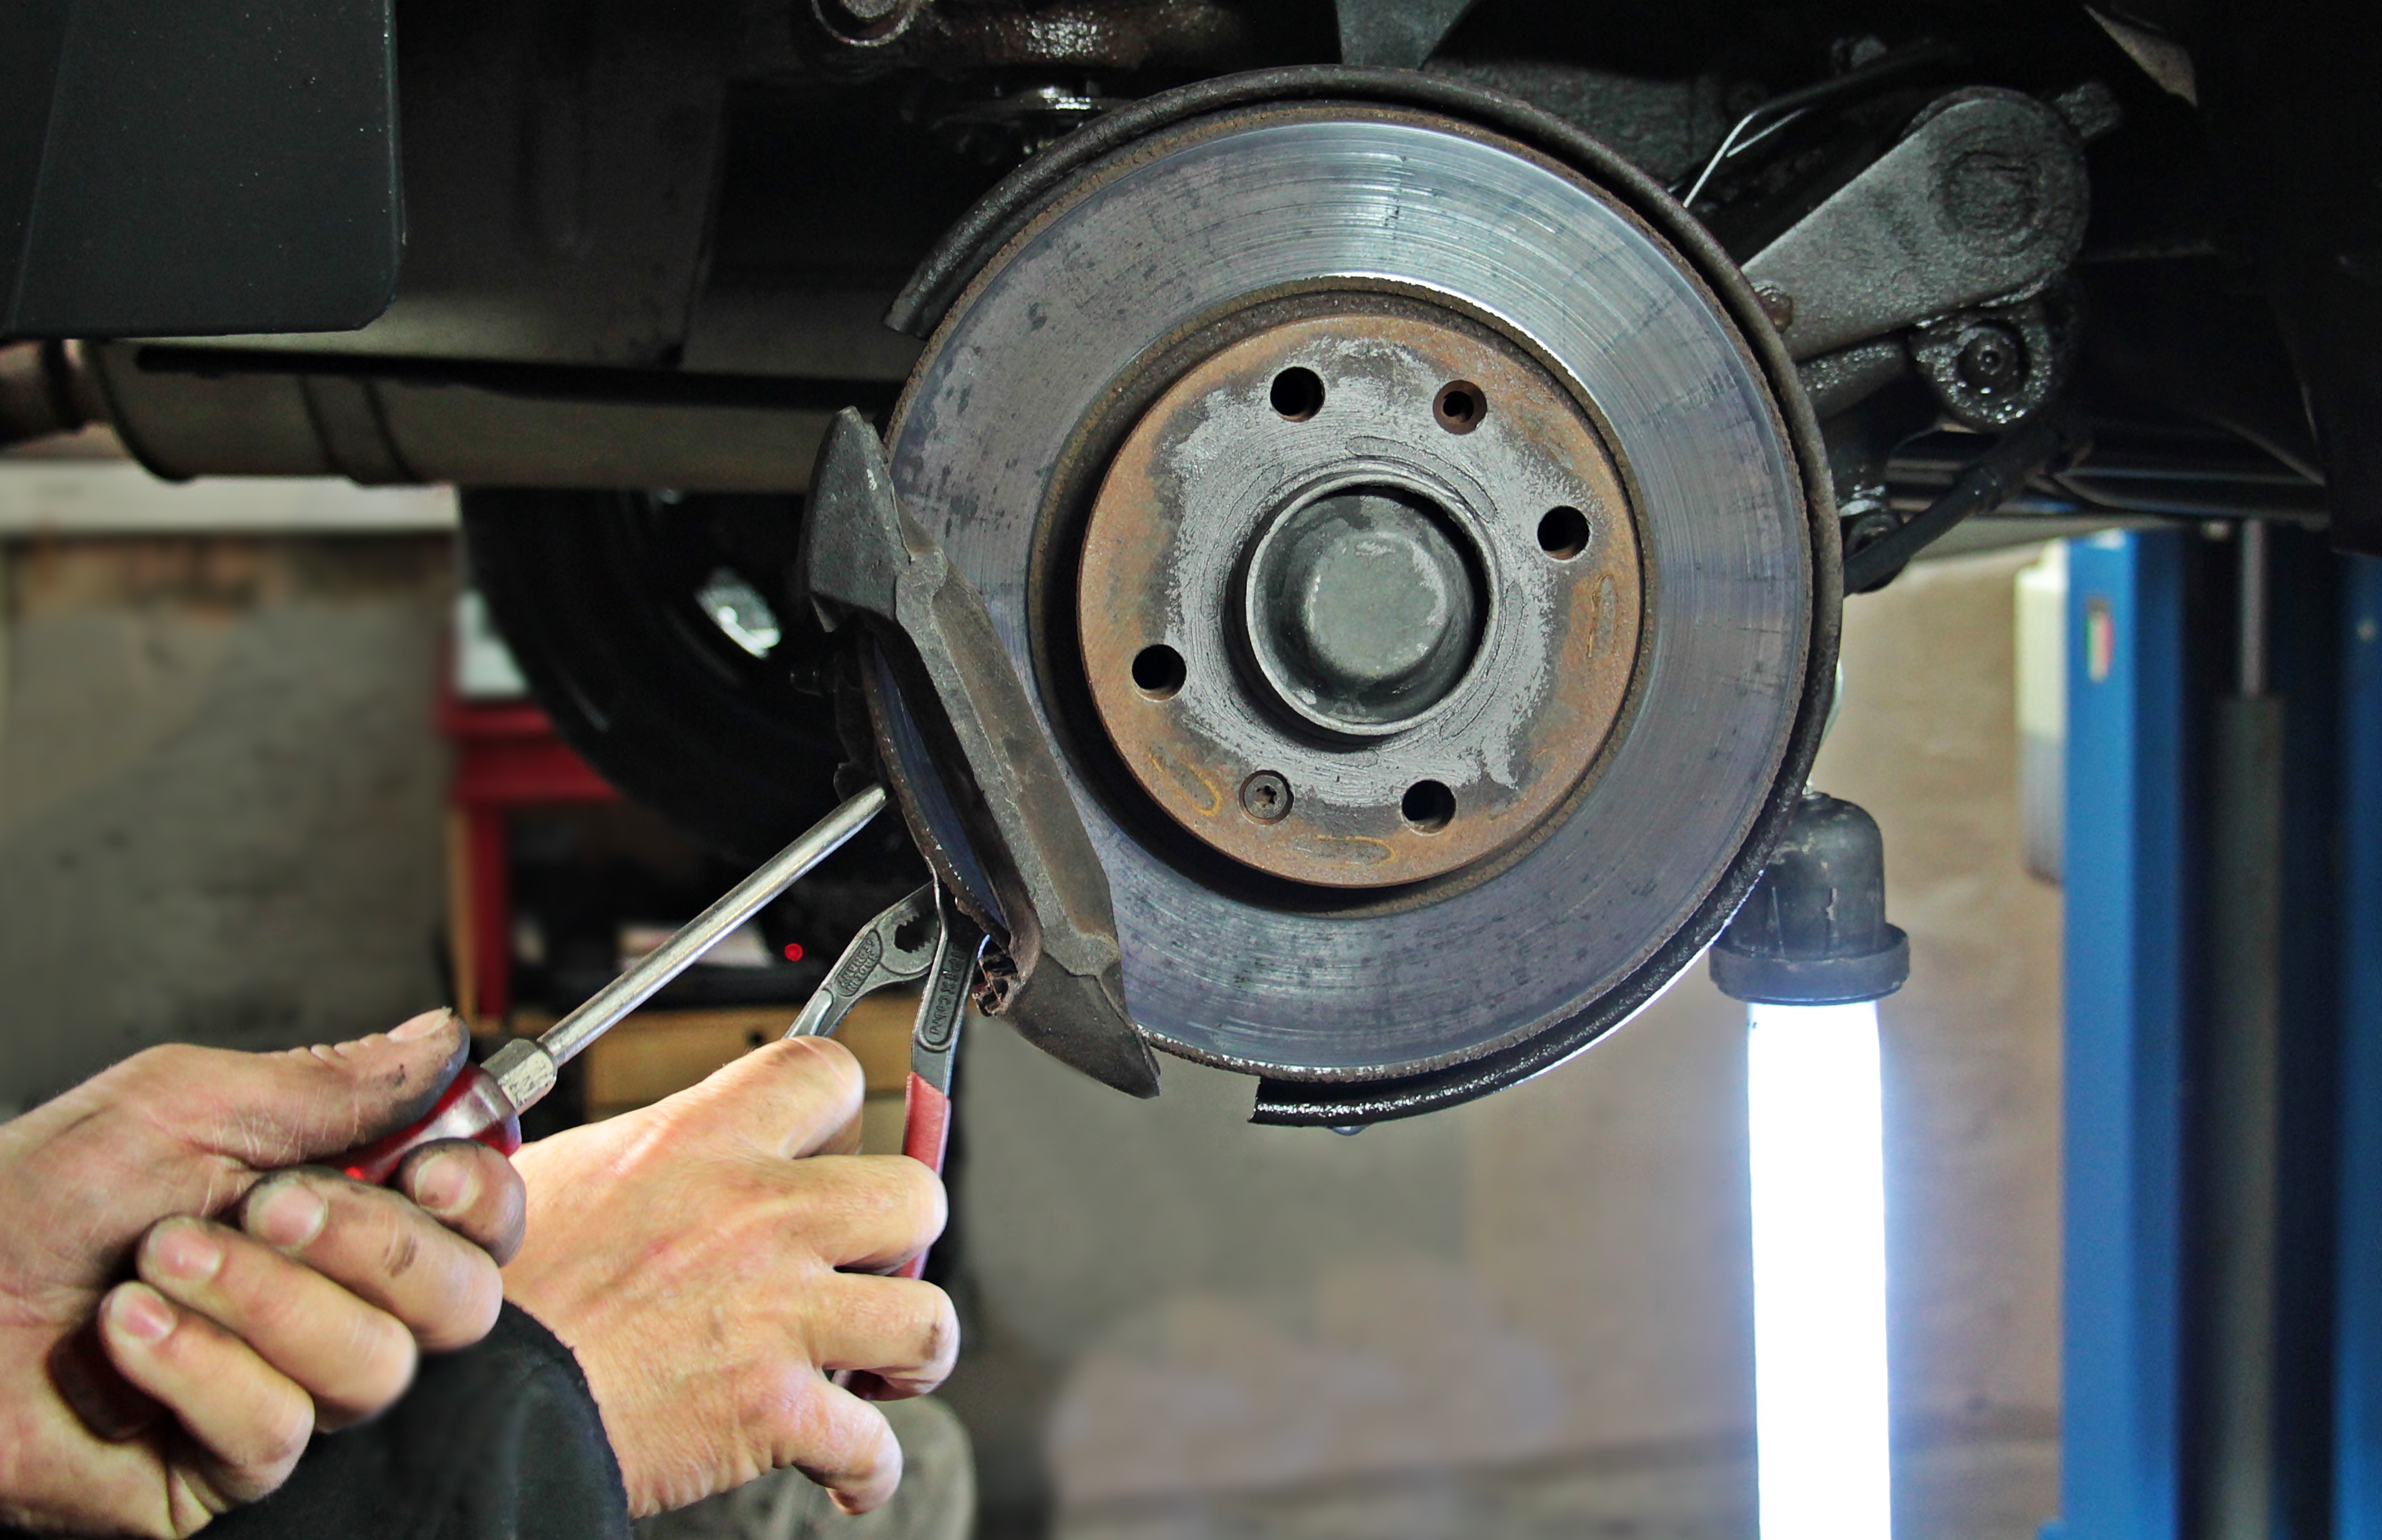
work, wheel, tool, workshop, repair, vehicle, auto, professional, lamp, brake, tire, lift, rim, change, check, exchange, specialist, auto repair, auto part, auto mechanic, brake disc, automotive exterior, vehicle brake, slow change, work lamp